Litanei 97

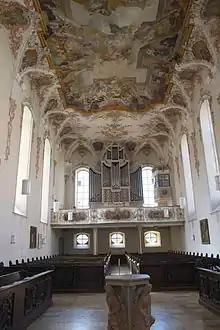
Augustinuskirche in Schwäbisch Gmünd, the space in which "Litanei 97" was premiered

The score also specifies stage movement. The choir follow the conductor onto the stage at the beginning, forming an inward-facing circle around him. At the end of each line of text, the choir members synchronously take a step to the right throughout the first strophe. In strophes II to I, steps are sometimes taken in the opposite direction, and in strophe V, initially every other singer takes one step backward, thereby forming two concentric circles which rotate in opposite directions. Beginning at about the fourth line (depending on the size of the choir) at each bar one singer turns to face outward until, at line 11, all are facing outward, all the while continuing to rotate, the outer circle in a clockwise direction, the inner circle anticlockwise.